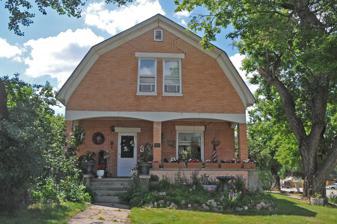
Building: James A. Corbin House
Country: United States of America
Year built: 1918
Historic house in South Dakota, United States United States historic place James A. Corbin House U.S. National Register of Historic Places Show map of South Dakota Show map of the United States Location 345 Main St., Spearfish, South Dakota Coordinates 44°29′11″N 103°51′28″W / 44.48639°N 103.85778°W / 44.48639; -103.85778 Area less than one acre Built 1918 Architectural style Late 19th and Early 20th Century American Movements NRHP reference No. 90001651 Added to NRHP October 25, 1990 The James A. Corbin House , at 345 Main St. in Spearfish, South Dakota , was built in 1918.  It was listed on the National Register of Historic Places in 1990. It is a two-story vernacular-style house.  Nonetheless, it was deemed significant as "a good example of vernacular domestic housing in Spearfish, South Dakota, in the early 20th Century. Using a mixture of stylistic components, it is one of the few brick or brick-faced houses in the city." References